Sky position (RA, Dec in degrees): 359.624, -0.5815
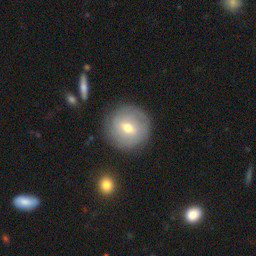
Galaxy morphology: Round Smooth Galaxies